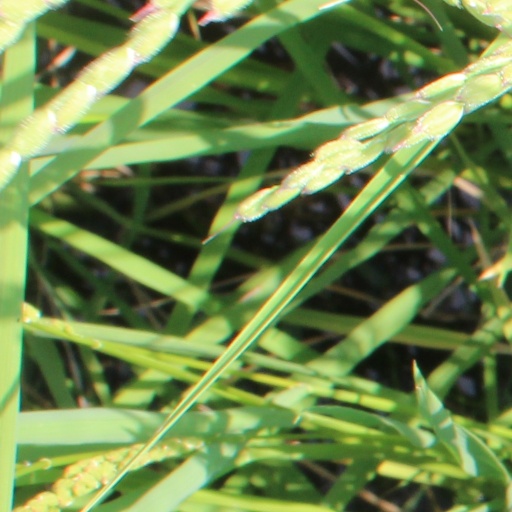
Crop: rice